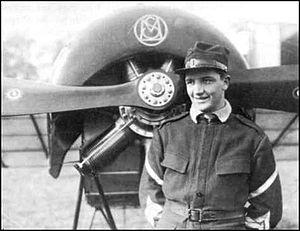
Alfred Comte a été un pionnier de l’aviation suisse.